Union School (West Haven, Connecticut)

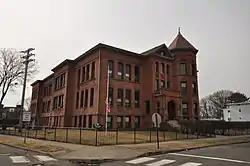

The Union School is a historic school building at 174 Center Street in West Haven, Connecticut. Built in 1890, when the area was still part of Orange, it was West Haven's first brick school building, serving as a grammar school and high school for generations of local students. Now a senior living facility, it was listed on the National Register of Historic Places in 1987.